National Revolutionary Army

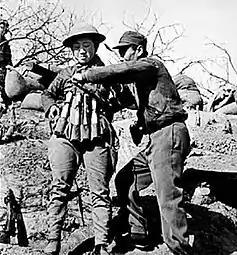
A female Chinese cadet demonstrating how to wear a vest loaded with Model 24 hand grenades during the Battle of Taierzhuang. The vest was used in suicide attacks against Japanese armoured vehicles, although this cadet was only participating in a training or publicity exercise and not in actual combat.

Women also contributed to the war effort through formal units such as the Kwangsi Women's Battalion, encouraged by Soong Mei-ling, Chiang's wife.